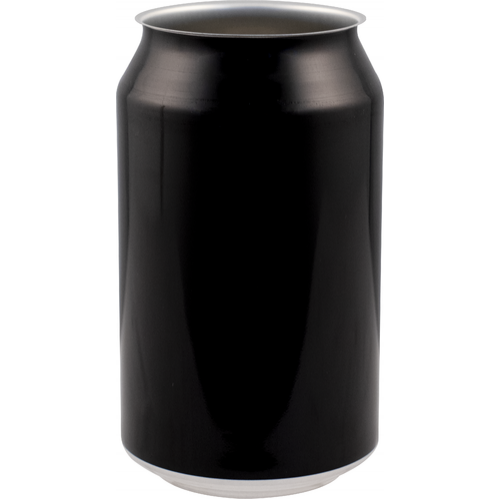
Label: metal